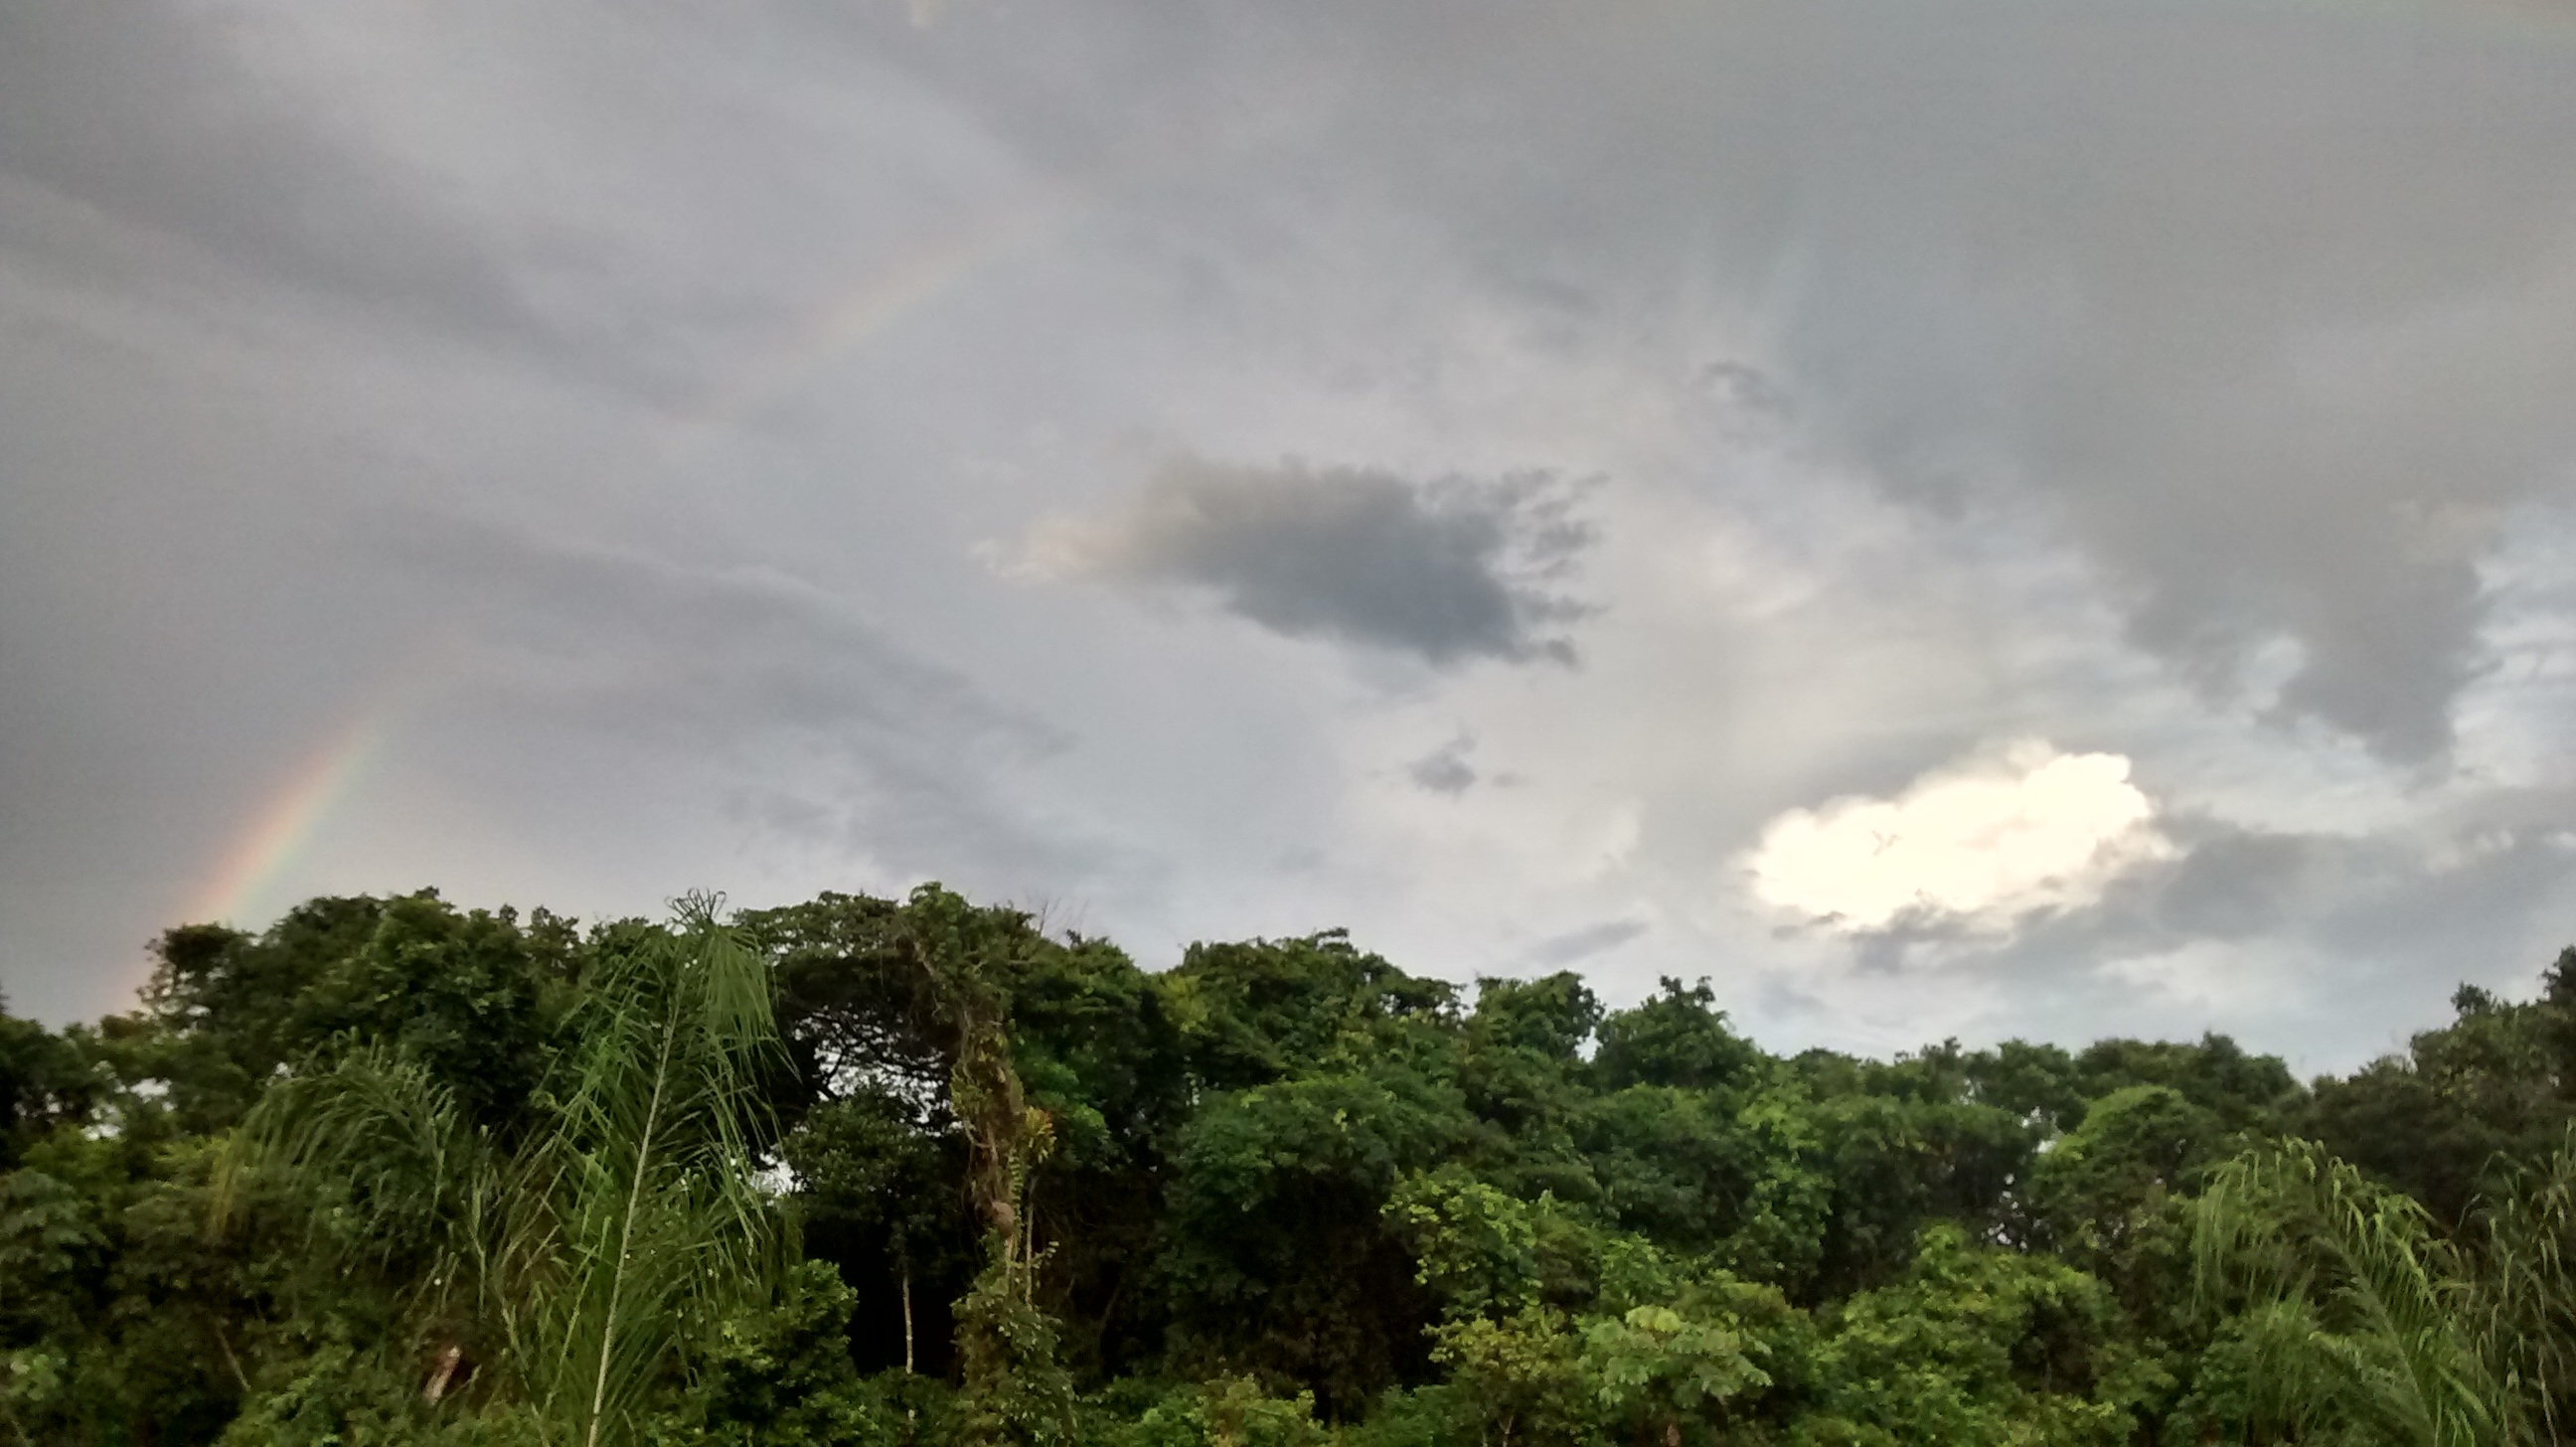
nature, forest, cloud, sky, atmosphere, weather, storm, cumulus, clouds, brazil, meteorological phenomenon, atmospheric phenomenon, bertioga, gray skies